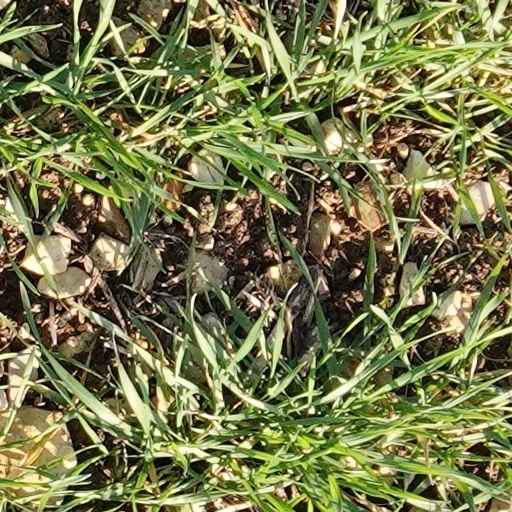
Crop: wheat